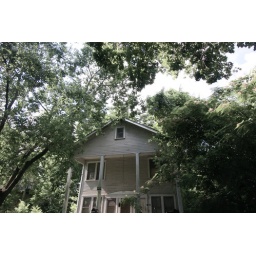
The house next door to this one had Tricon (evil townhouse developer) signs in the yard.